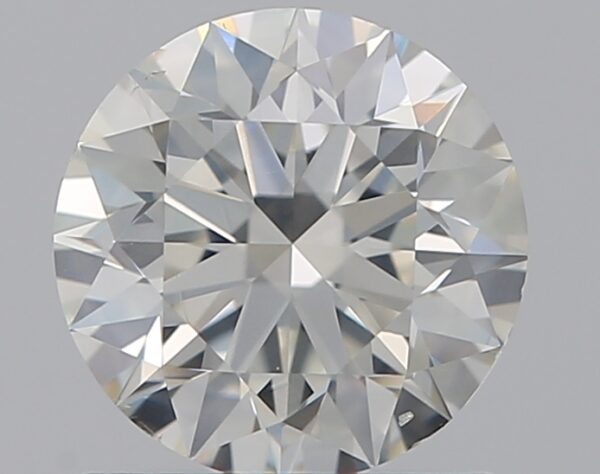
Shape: round
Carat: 0.9
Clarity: SI1
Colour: I
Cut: EX
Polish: EX
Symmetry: EX
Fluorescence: N
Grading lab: GIA
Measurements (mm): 6.13 x 6.16 x 3.86